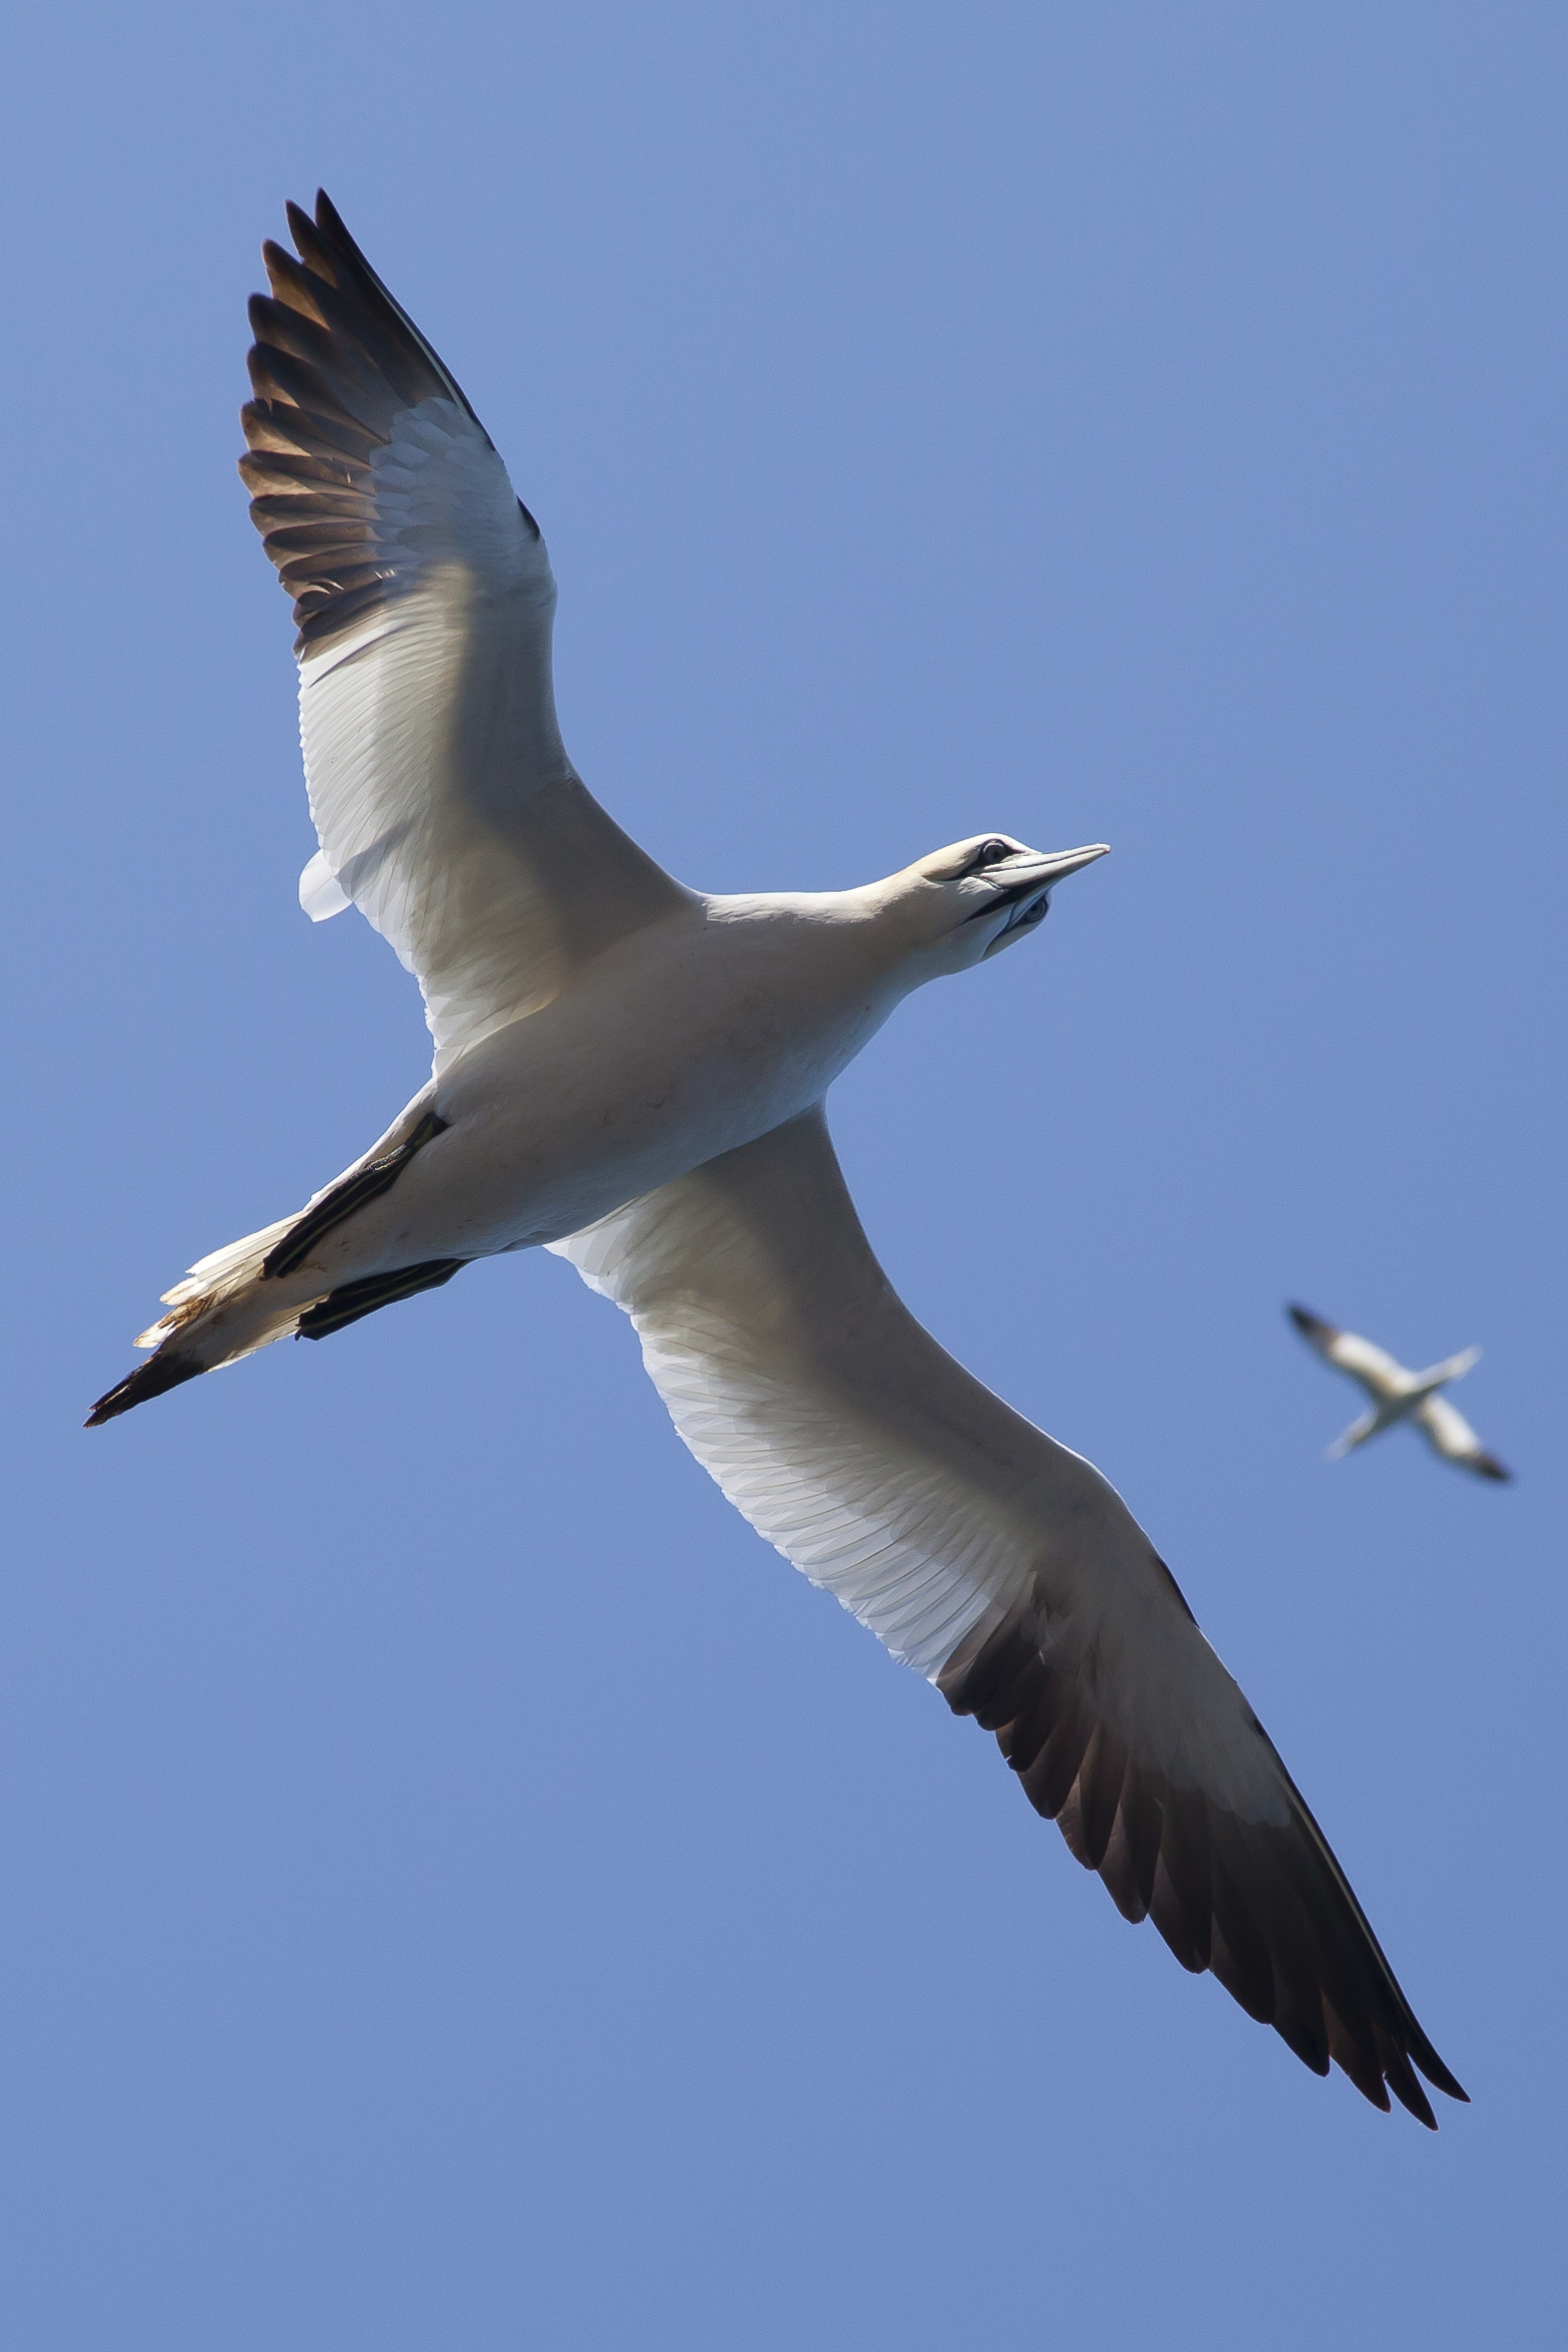
bird, wing, sky, pelican, seabird, flying, gull, beak, flight, fauna, stork, birds, gulls, wings, animals, seagulls, vertebrate, albatross, gannet, white stork, bird migration, european herring gull, animal migration, ciconiiformes, suliformes